Great Malay Nusantara

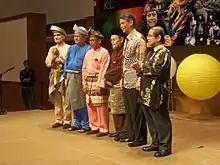
Numera Award Ceremony. Kuala Lumpur, November 20, 2013

Great Malay Nusantara is a literary association in Malaysia. Founded in 2011 on the initiative of the famous Malaysian poet, S.E.A. Write Award winner, Malaysian National Laureate Ahmad Kamal Abdullah. The goal of the organization is to promote the Malay language and Malay literature in the world, to develop contacts and cooperation between the writers of Nusantara countries (Brunei, Indonesia, Malaysia, Singapore, South Thailand).